Jimmy Dimmock

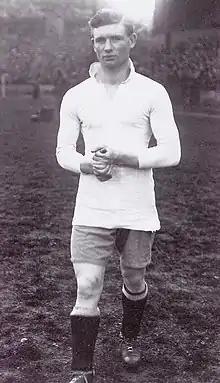
Dimmock in 1921

James Henry Dimmock (5 December 1900 – 23 December 1972) was a footballer who scored the winning goal for Tottenham Hotspur in the 1921 FA Cup Final. He played as an outside left and became the fans' favourite with his mazy runs and trickery, and also won three caps for England.